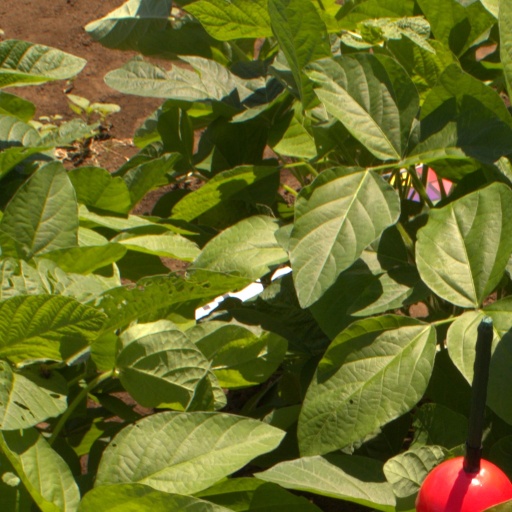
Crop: soybean